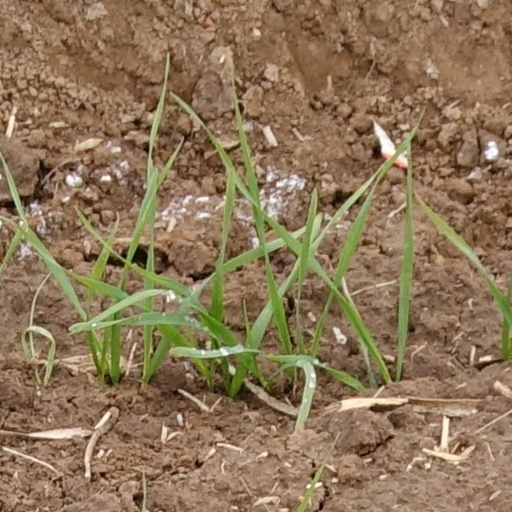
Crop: wheat